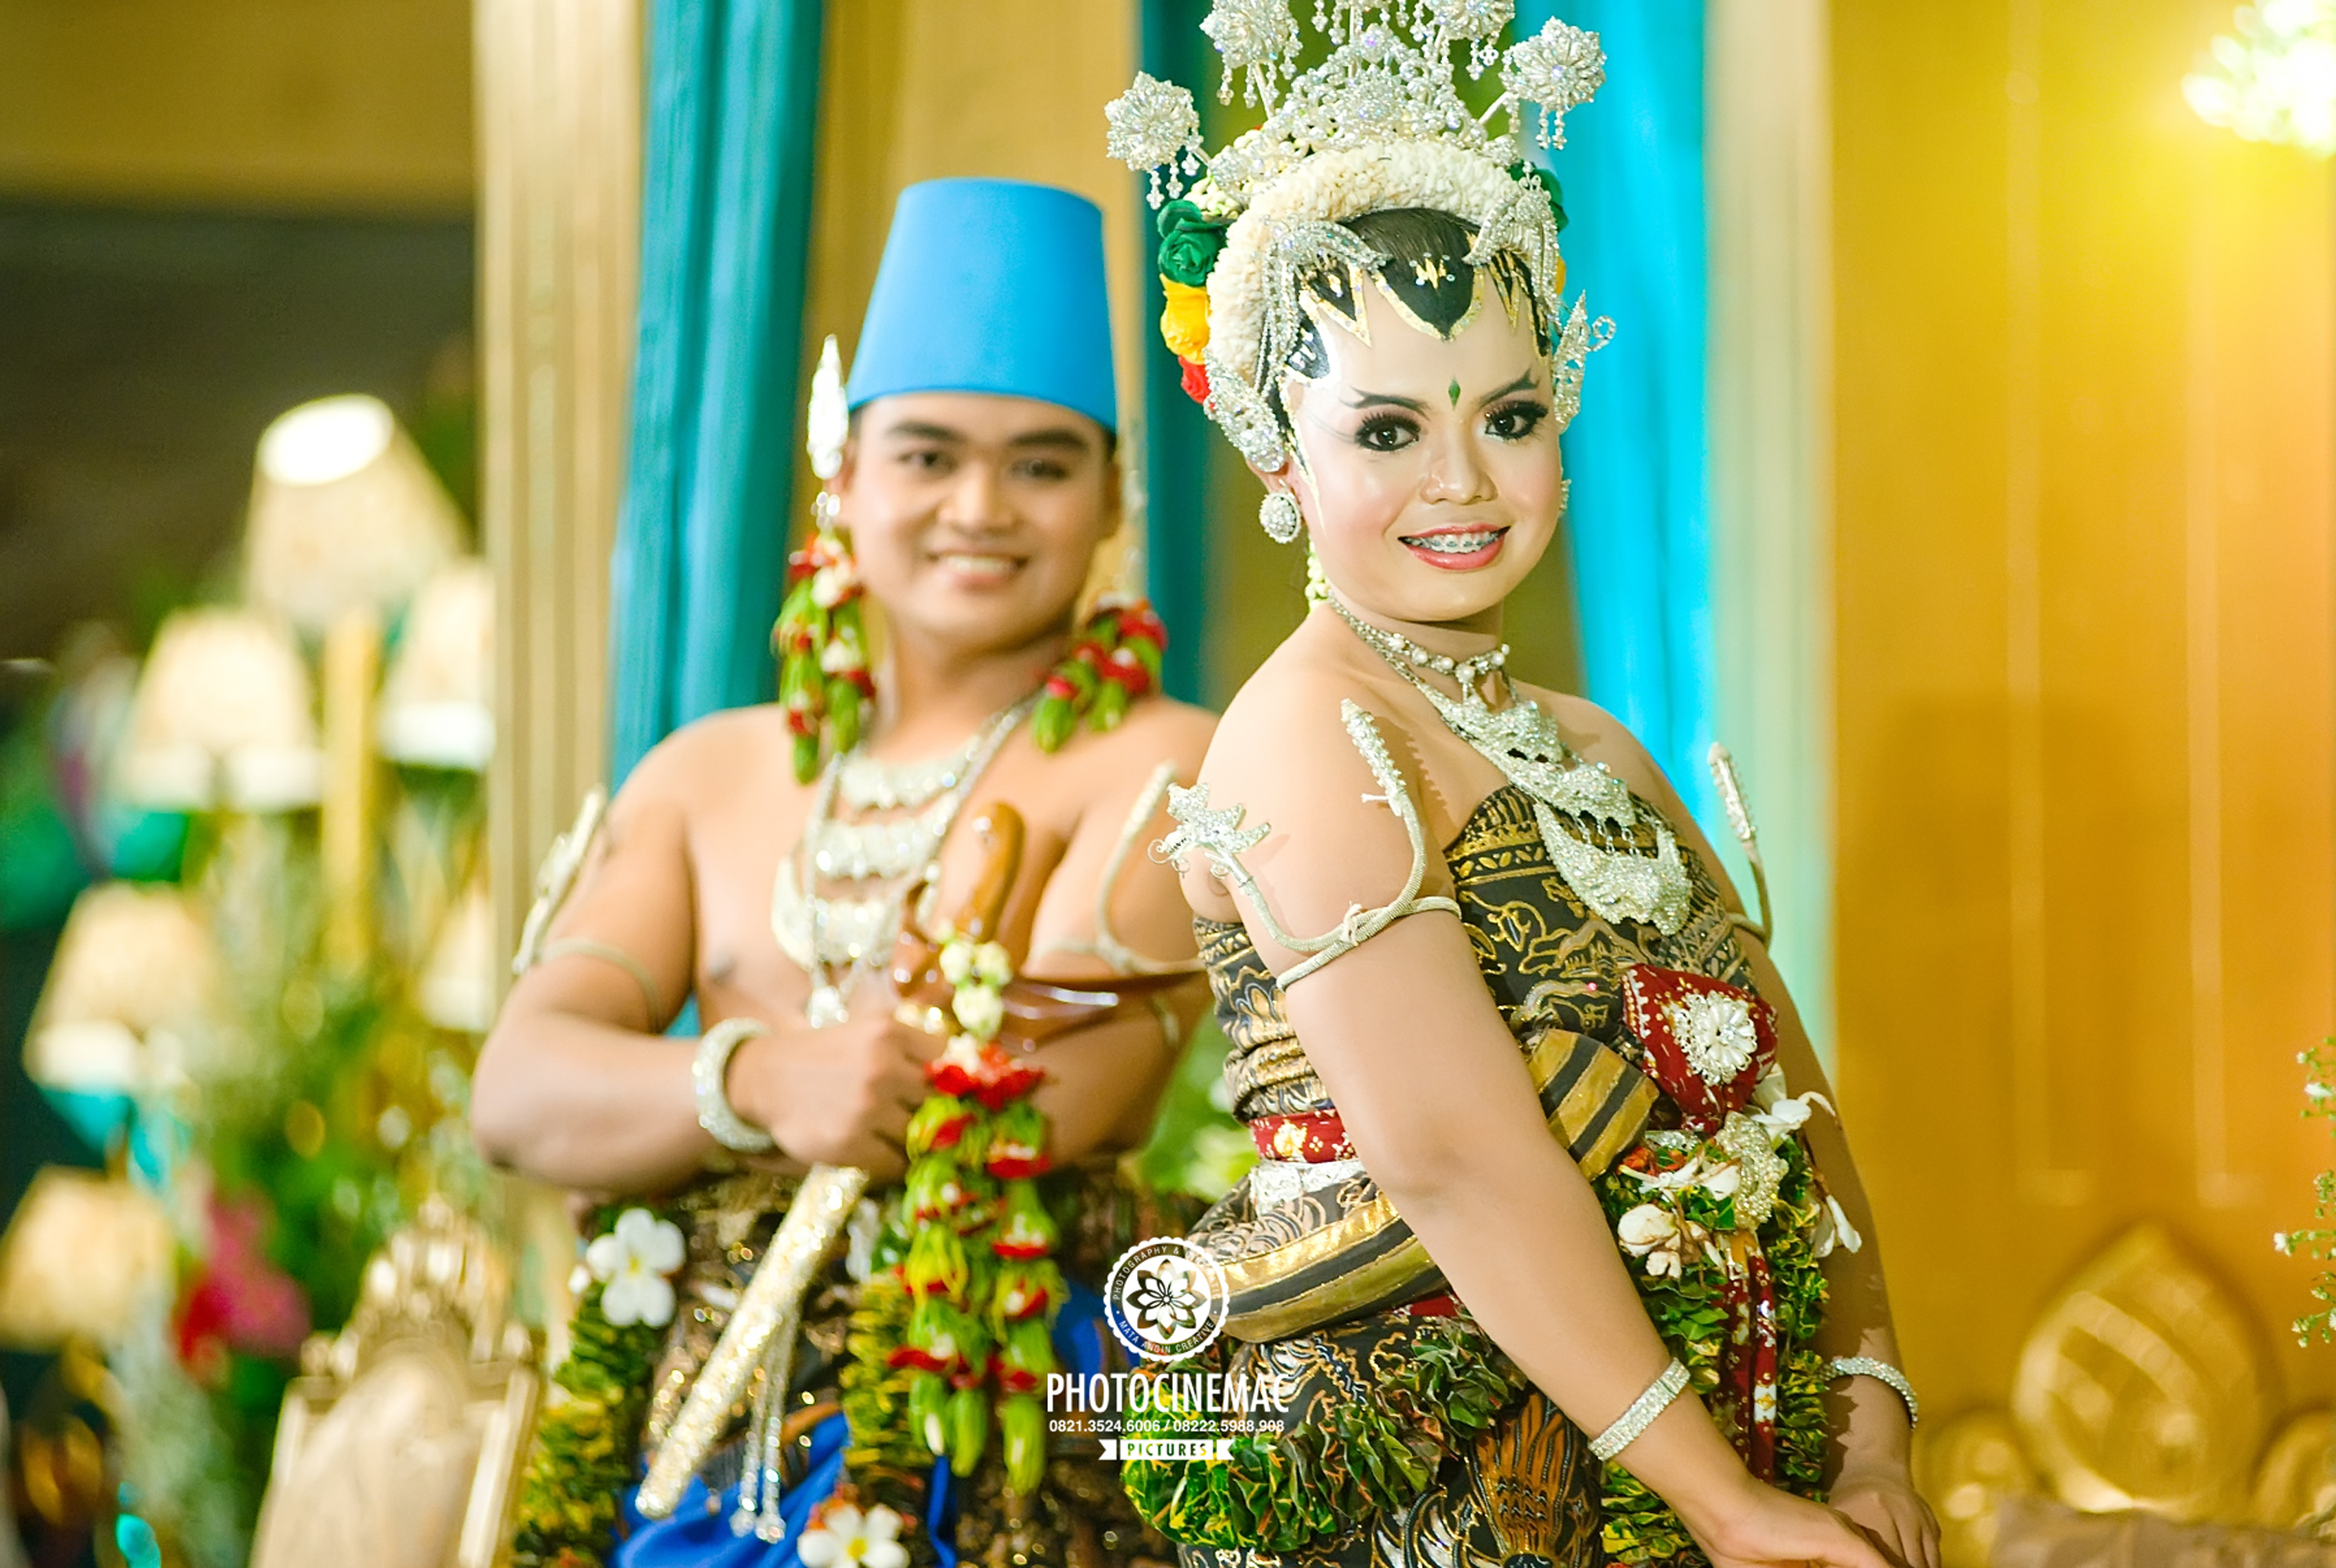
wedding, ceremony, tradition, event, girl, temple, bride, fun, smile, happiness, carnival, flower